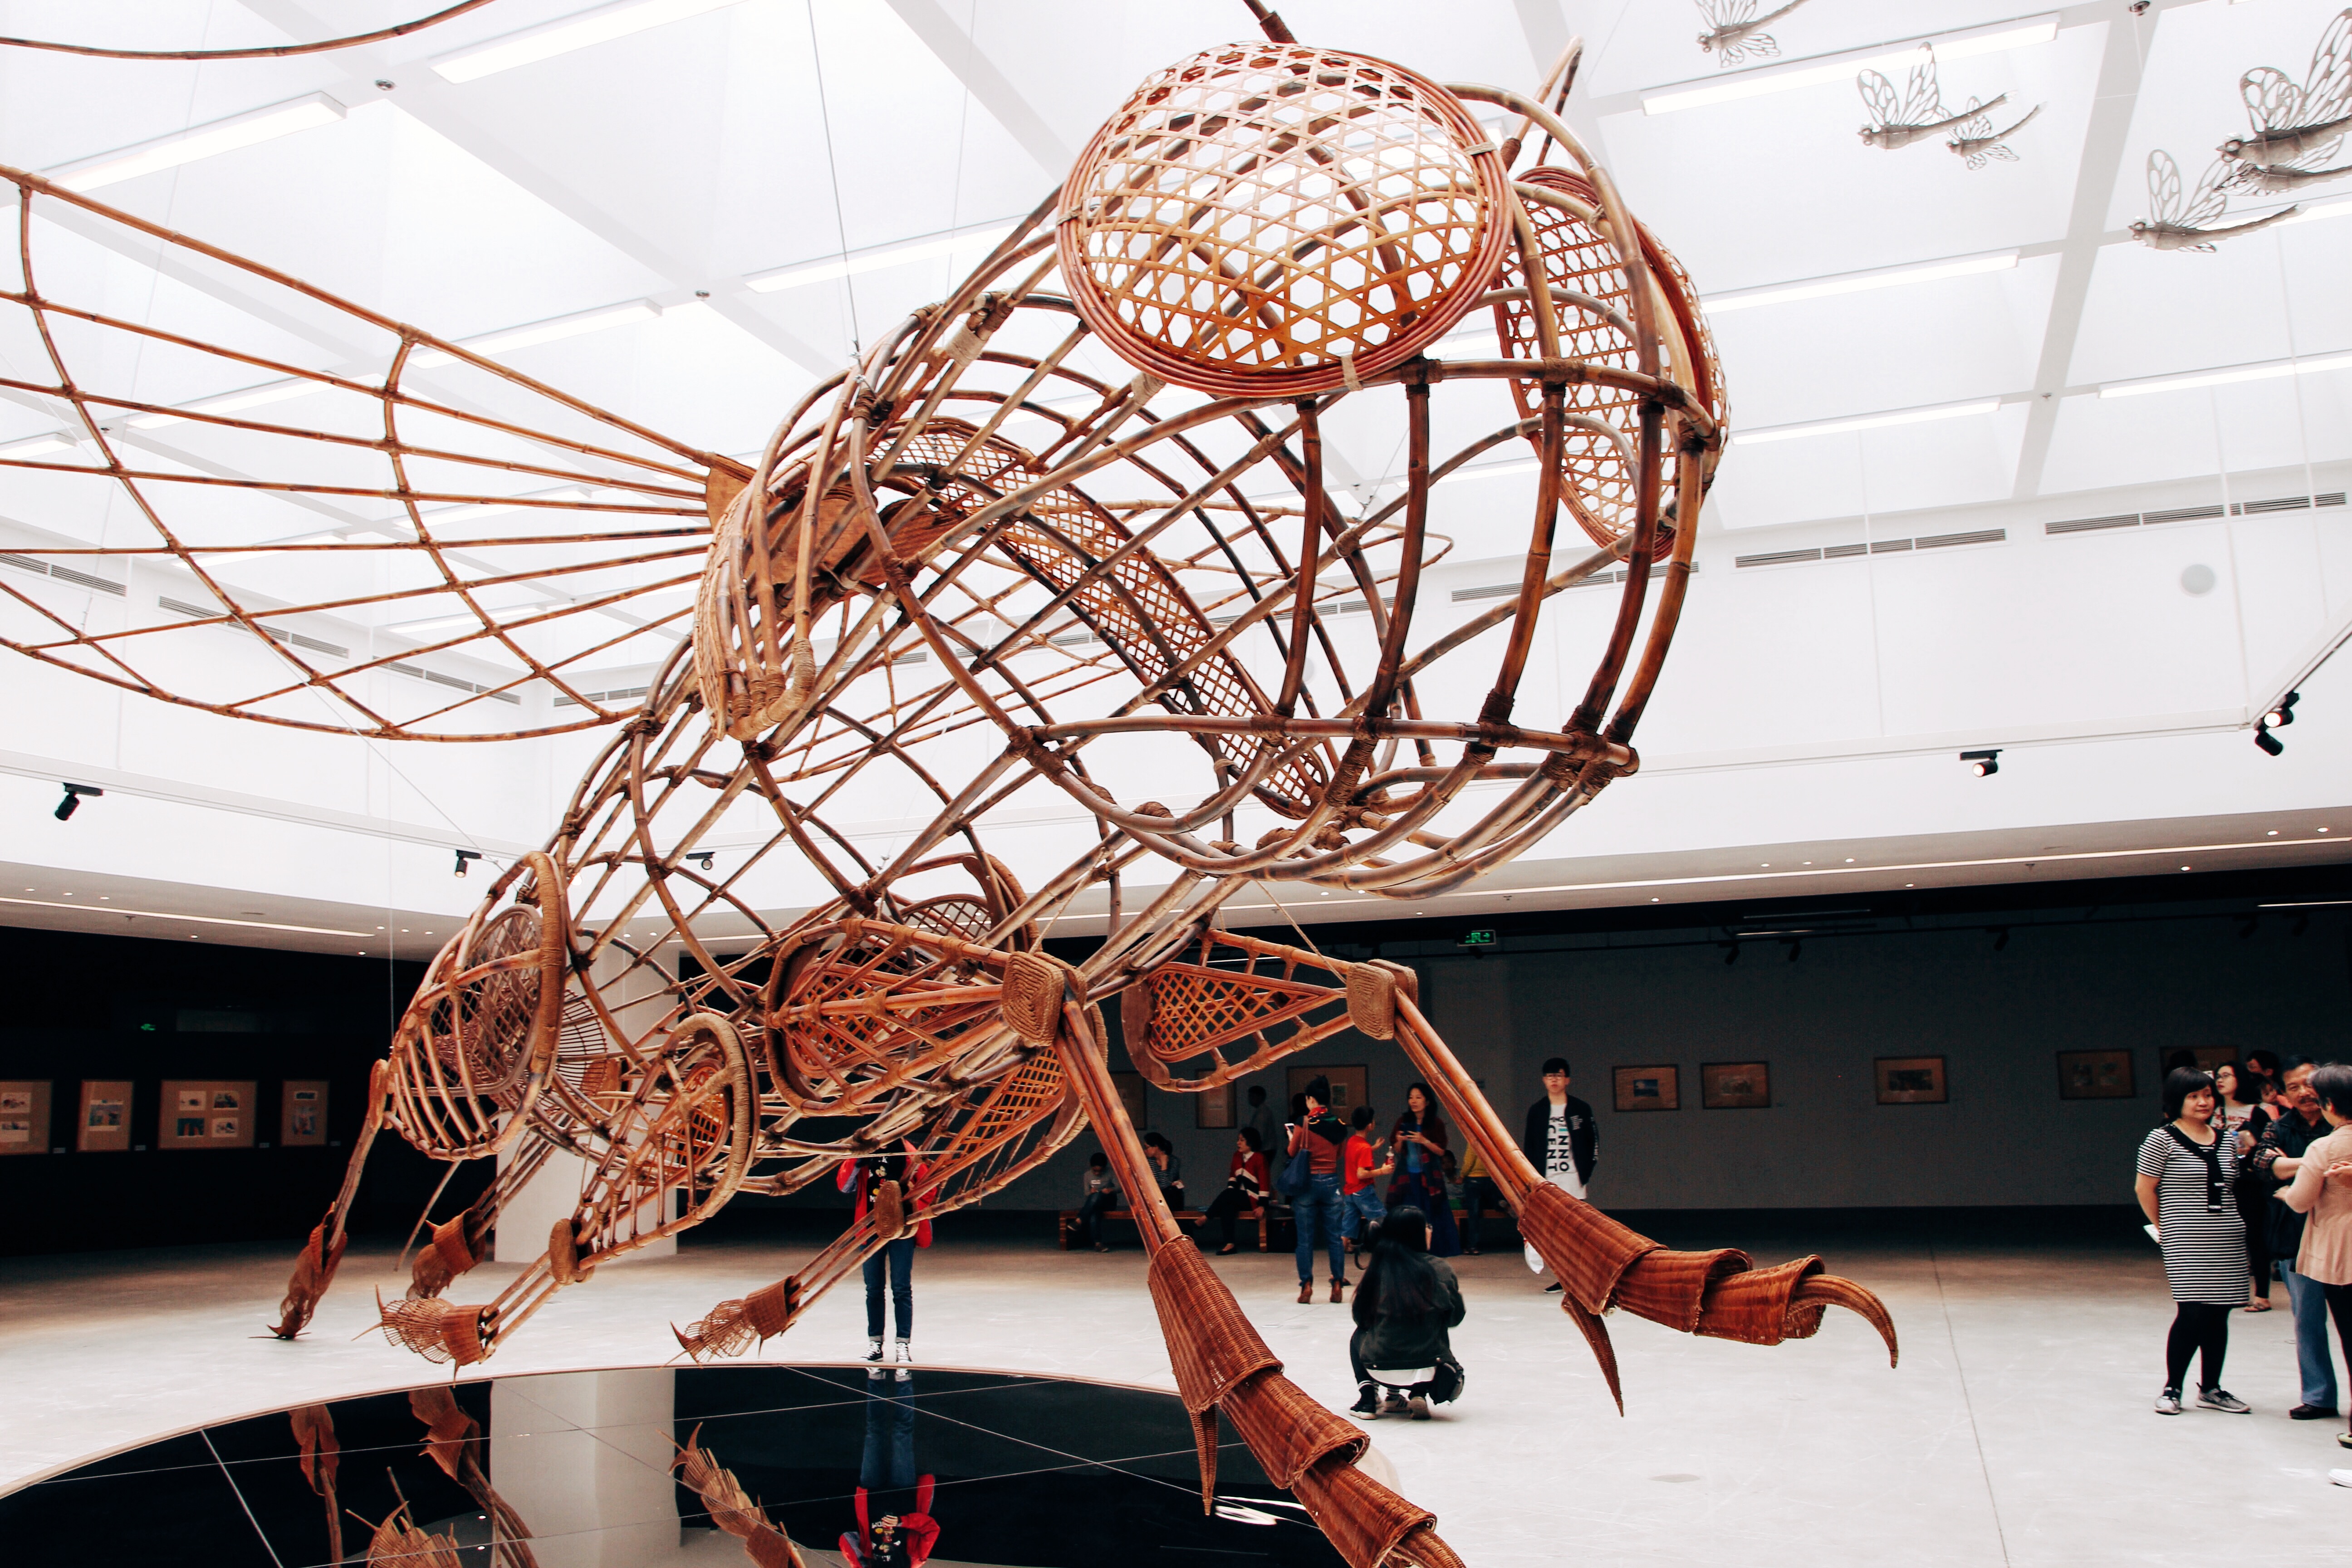
sculpture, architecture, art, net, basketball